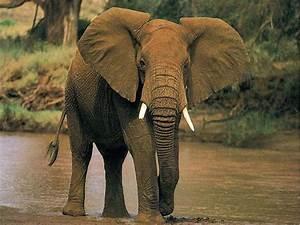
elephant